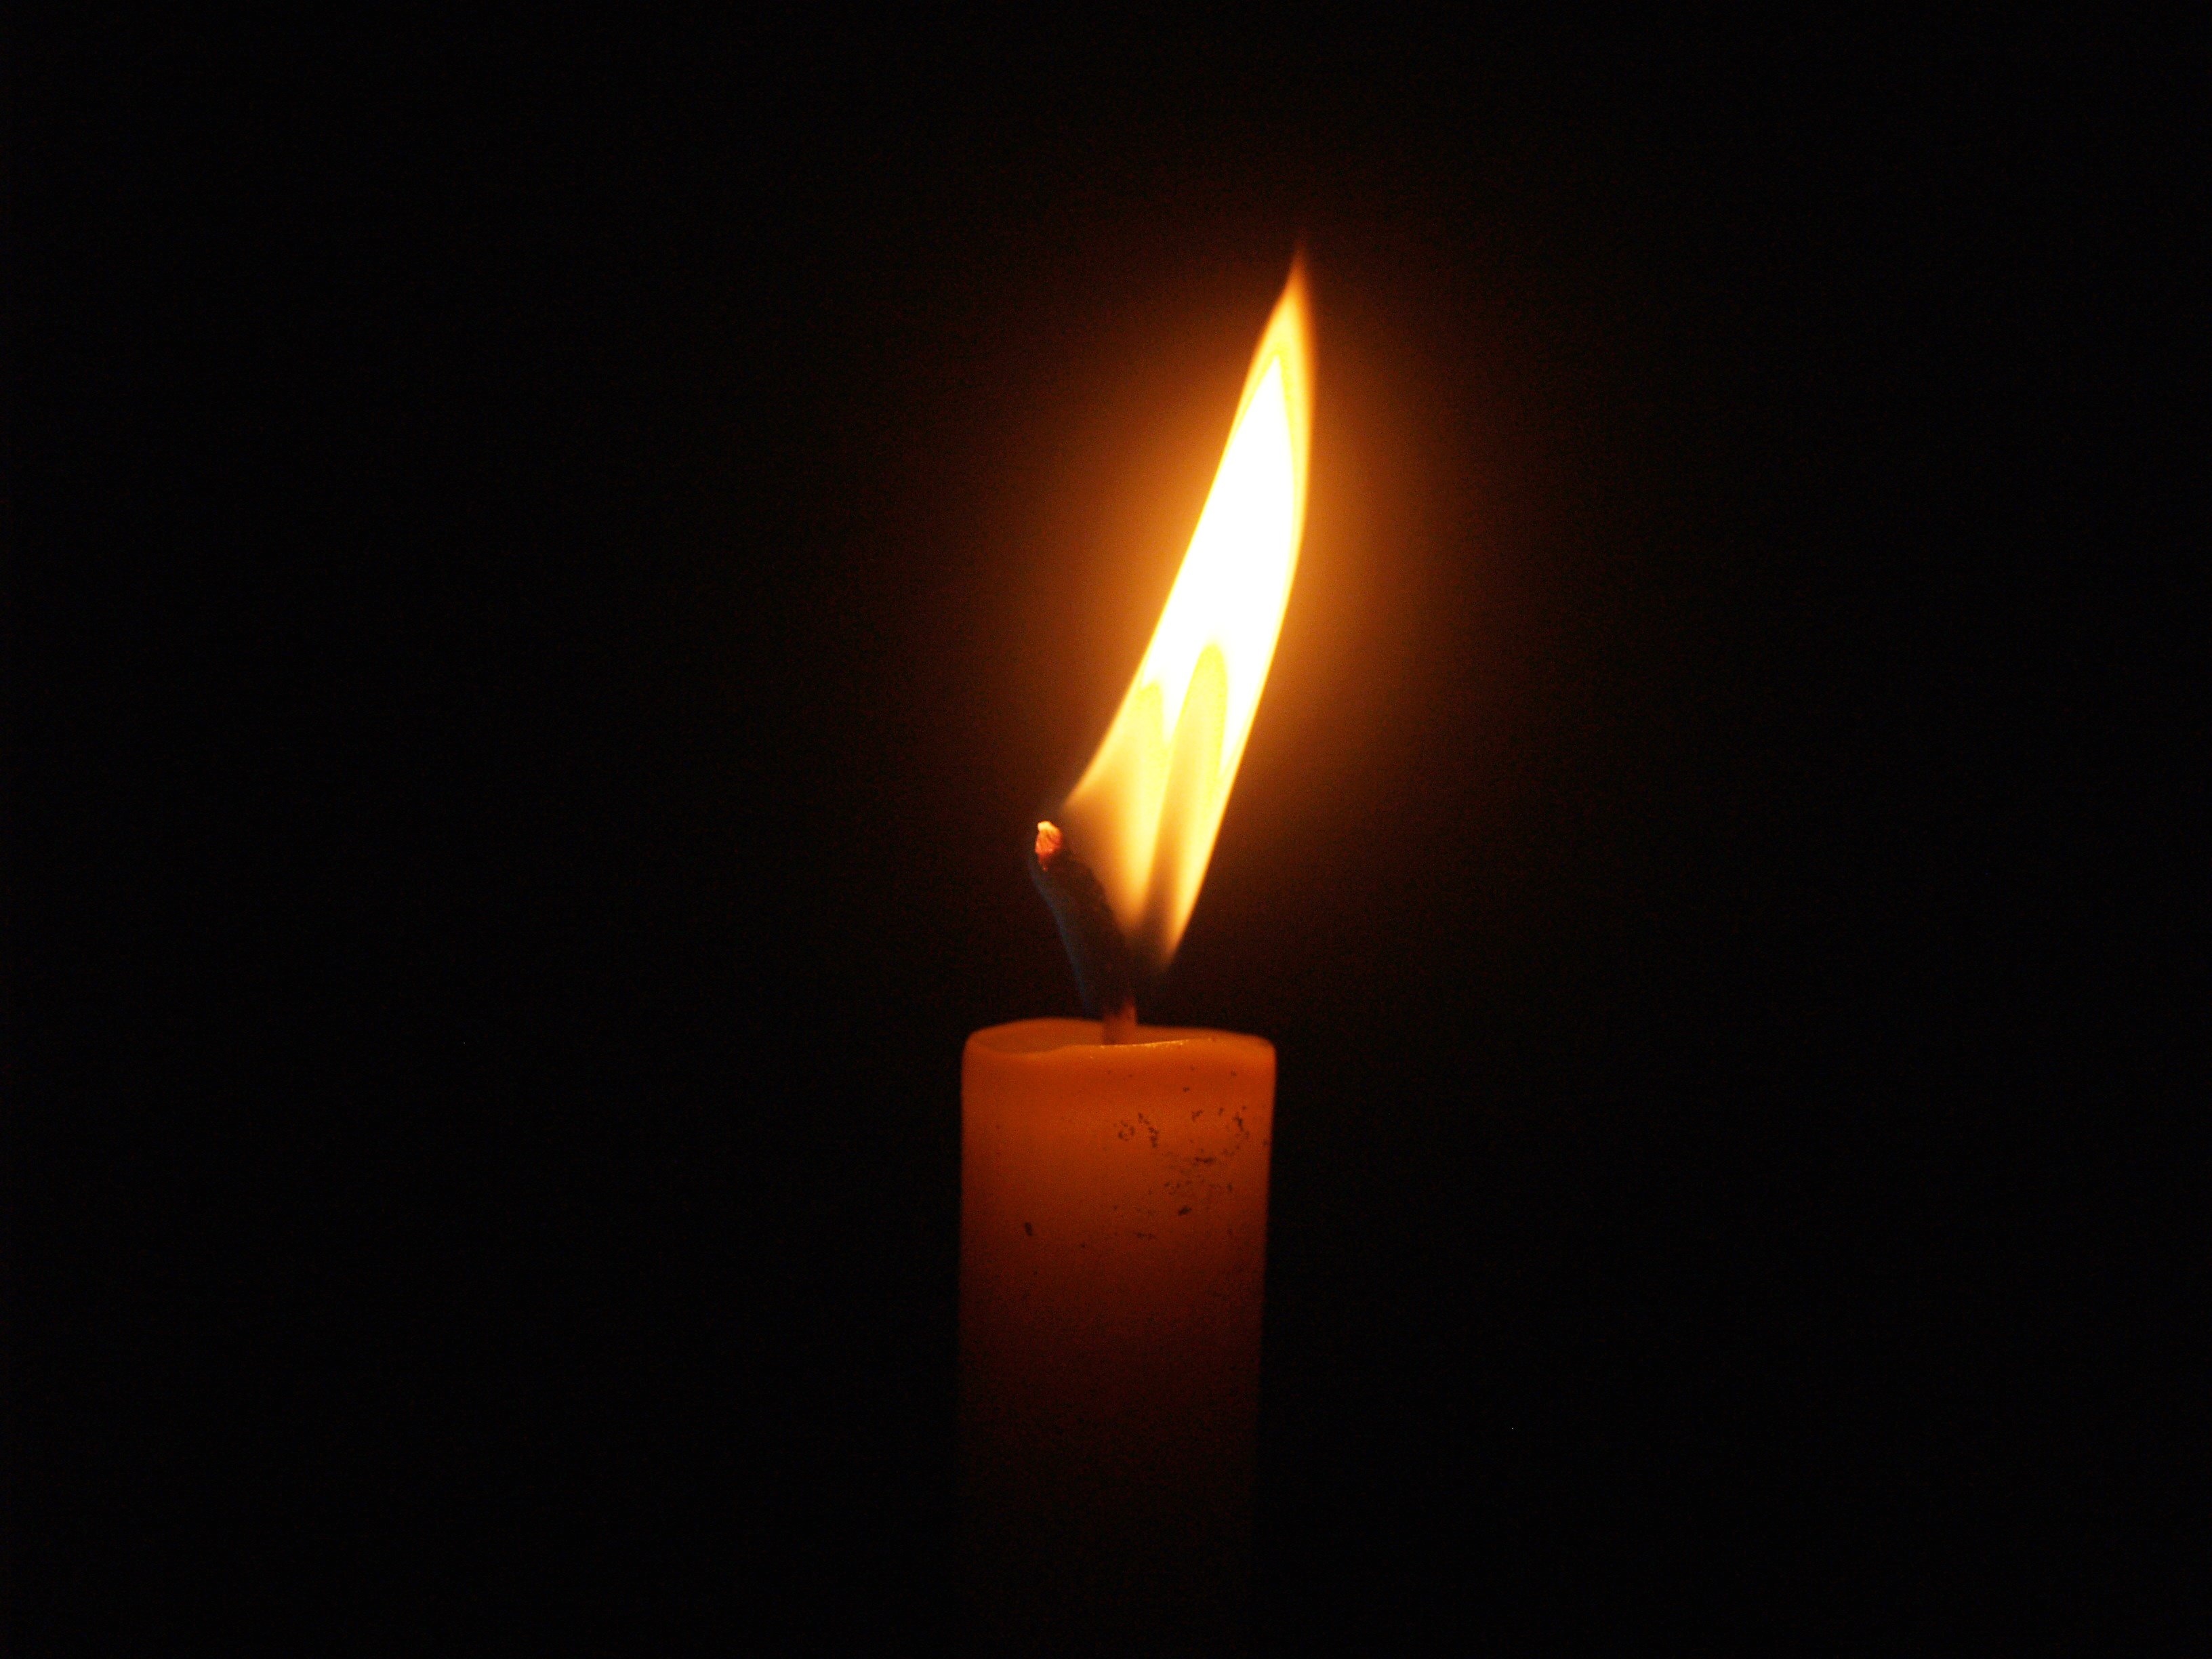
light, glowing, white, night, old, isolated, dark, celebration, love, sadness, symbol, equipment, tranquil, color, peace, flame, fire, religion, romance, nostalgia, darkness, church, object, black, yellow, death, candle, christmas, lighting, heat, praying, life, illuminated, memorial, background, burning, single, bright, memories, hope, scene, shiny, melting, loss, candlelight, wax, spirituality, concepts, ideas, beeswax